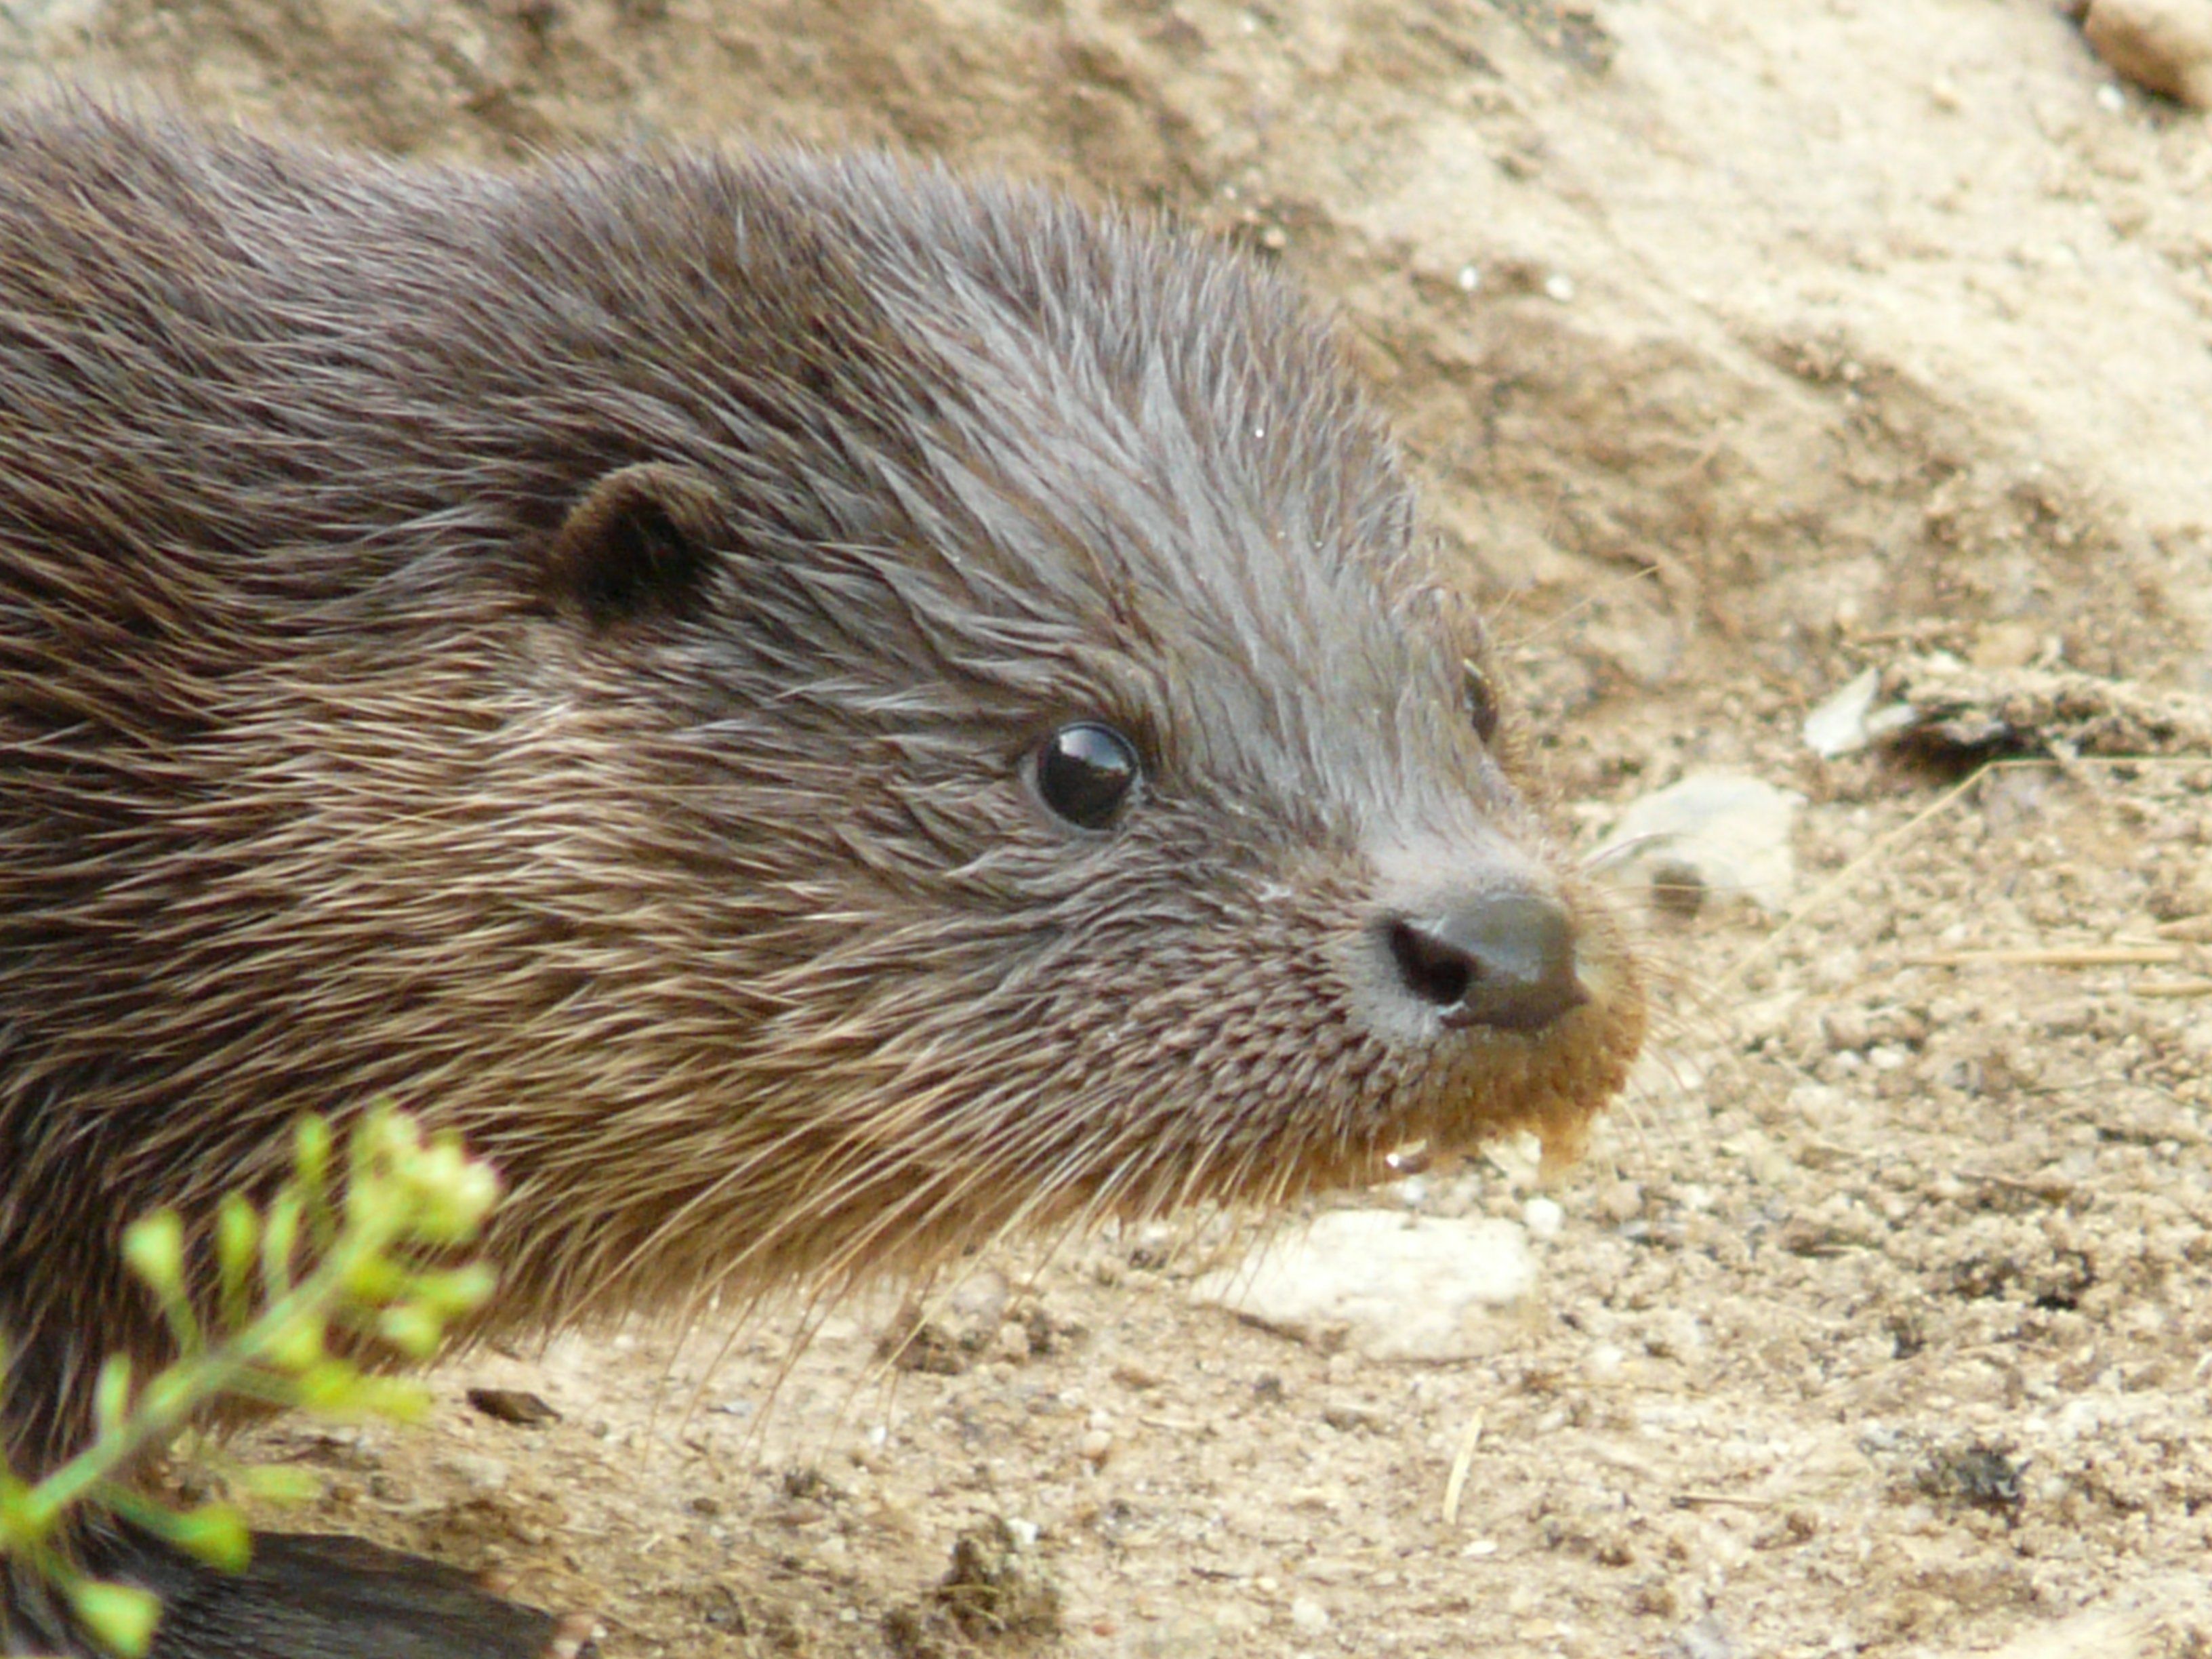
water, wet, wildlife, fur, mammal, fauna, swimmer, whiskers, snout, vertebrate, otter, mink, marten, mustelidae, land predator